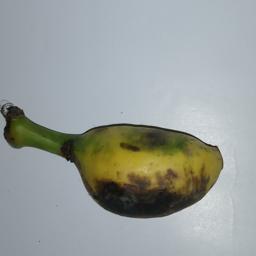
Banana variety: Champa Kola